Spring Hill College Quadrangle

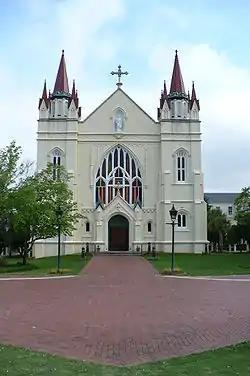
The front facade of St. Joseph's Chapel, built c.1910, on the Spring Hill College Quadrangle.

The Spring Hill College Quadrangle is a grouping of historic structures on the campus of Spring Hill College in Mobile, Alabama, United States. The original main building was constructed in 1831 in the Greek Revival style, but burned in 1869. It was replaced within the year by a new main building on the same site in a Neo-Renaissance style. St. Joseph's Chapel was built c.1910 in the Gothic Revival style on the northern side of the quadrangle, with the main building on the southern side. The perimeter of the quadrangle is enclosed by an open arched arcade, topped by crenellation. The grouping was placed on the National Register of Historic Places on August 17, 1973.